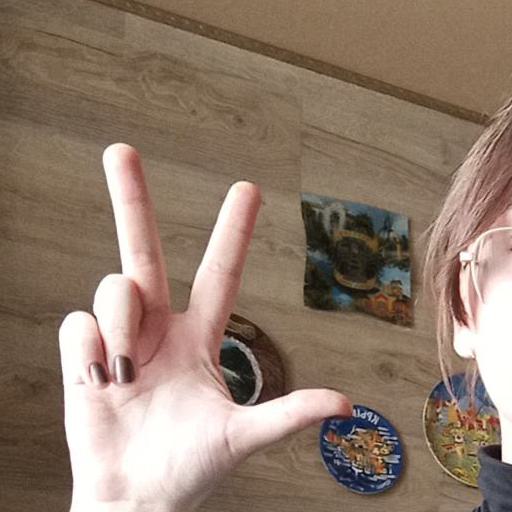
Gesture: three2